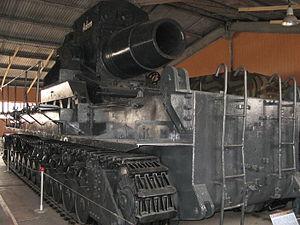
Le musée des Blindés de Koubinka est un musée de véhicules blindés situé à Koubinka à 63 km à l'ouest de Moscou à côté d'une base aérienne et spatiale, ouvert en 1978. Il renferme la plus grande collection de chars au monde.